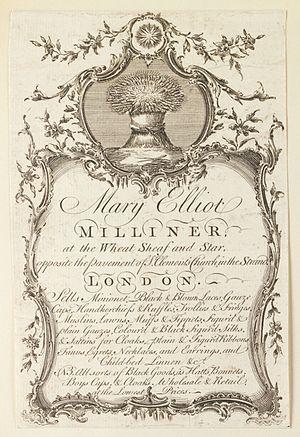
Une carte de commerce était une carte carrée ou rectangulaire qui était assez petite, mais plus grande que la carte de visite moderne. Elle était échangée dans les cercles sociaux, les entreprises en distribuaient aux clients et aux clients potentiels, comme une sorte de carte de visite. Les cartes de commerce sont devenues populaires à la fin du XVIIᵉ siècle à Paris, Lyon et Londres. Elles avaient une fonction publicitaire et permettaient en outre aux clients de situer les magasins à une époque où le système de numérotation des adresses n'existait pas encore.